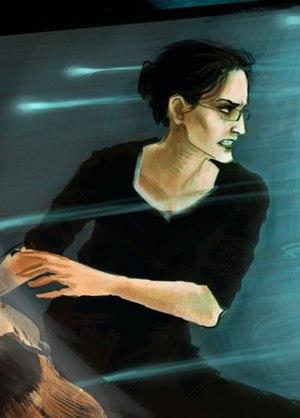
Minerva McGonagall est un personnage fictif créé par la romancière britannique J. K. Rowling. Il apparaît principalement dans la série romanesque Harry Potter et dans ses adaptations cinématographiques, ainsi que dans la série de films Les Animaux fantastiques.